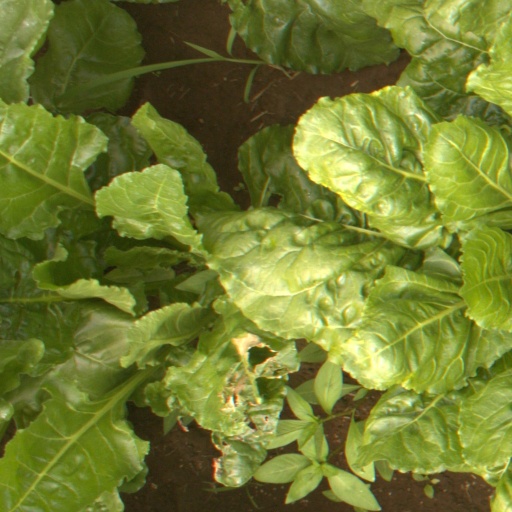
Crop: sugar beet